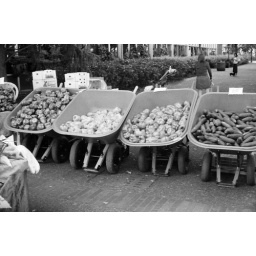
Colors - in black and white